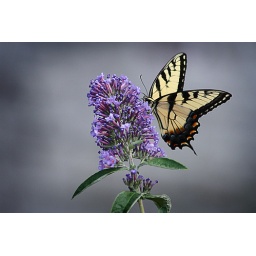
a tiger swallow tail taken at the StudioAmmons butterfly garden in Petersburg, Va.